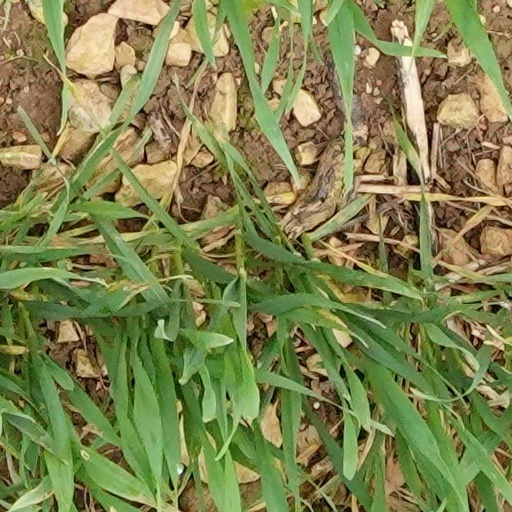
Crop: wheat